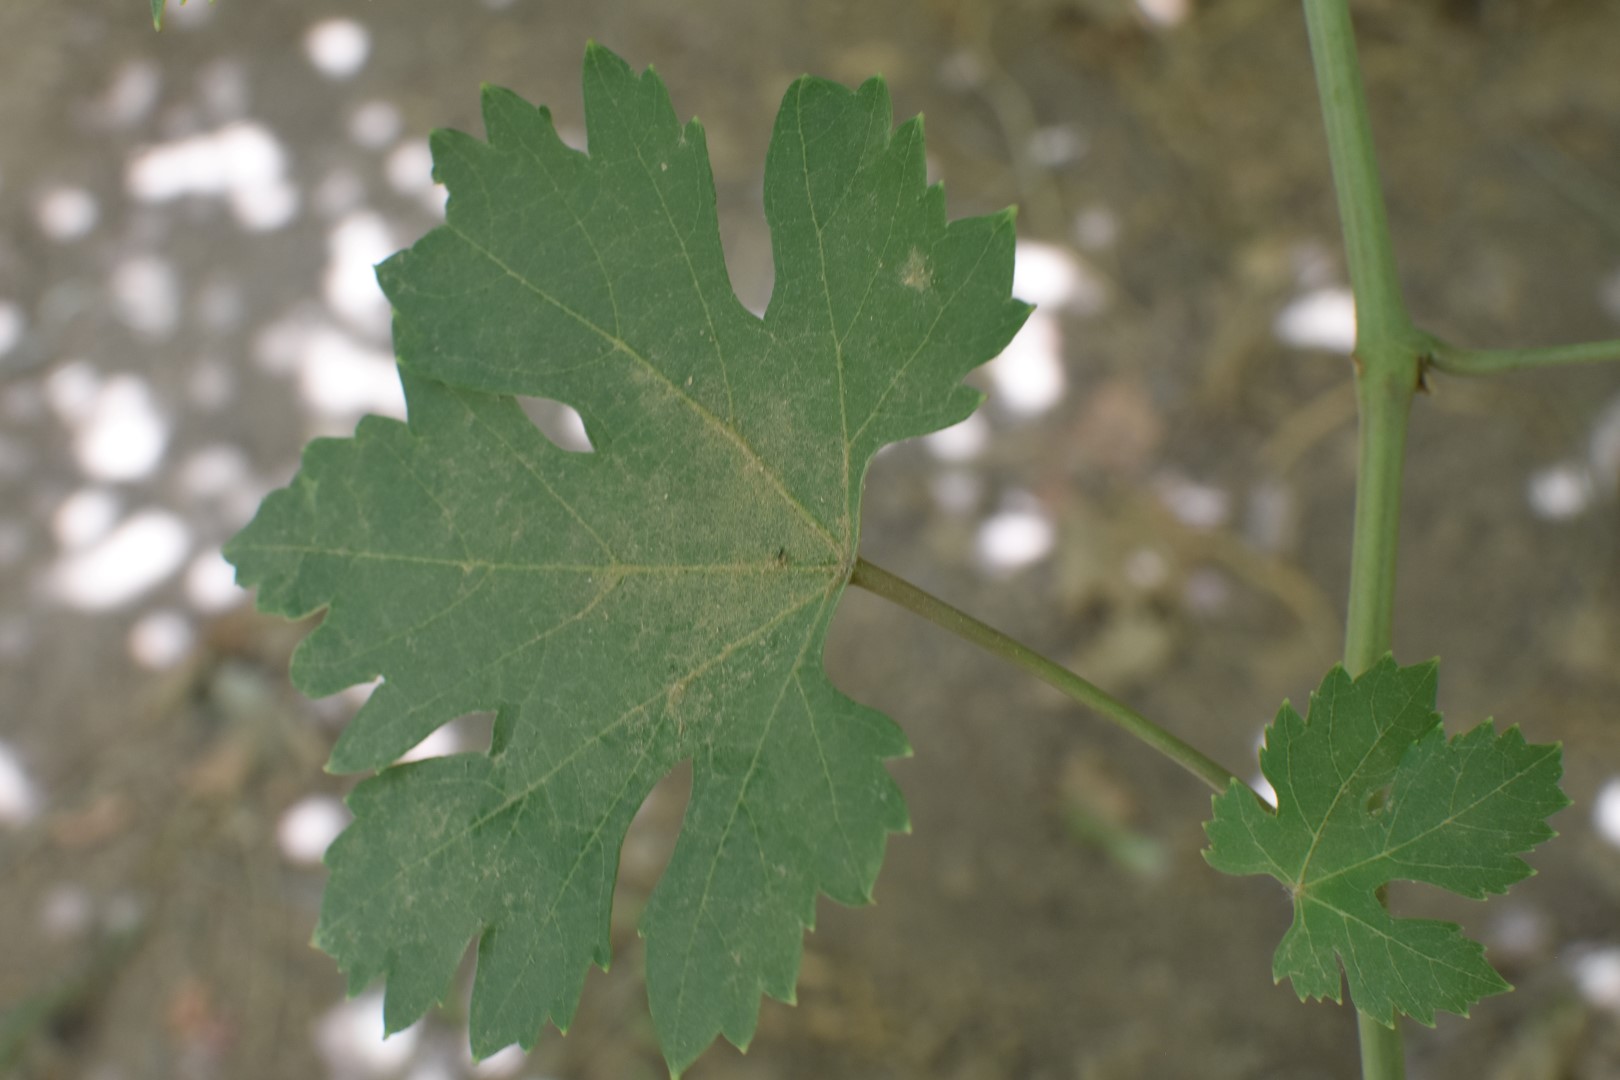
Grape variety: Riasi